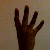
The image shows a hand gesture representing the number 4 in Indian Sign Language.